History of the United States Space Force

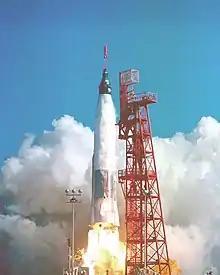
Launch of Mercury-Atlas 6 with John Glenn, becoming the first American to orbit the Earth.

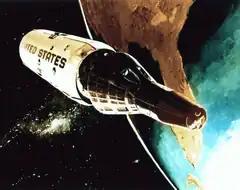
The launched of the Manned Orbiting Laboratory would have resulted in a crewed military space mission.

Alarmed by the orbital flights of Soviet Air Forces cosmonauts Yuri Gagarin in Vostok 1 and Gherman Titov in Vostok 2, the Air Force redoubled its push for a crewed military space program. General Curtis LeMay, Chief of Staff of the Air Force, noted how use of airplanes in the First World War quickly moved from unarmed reconnaissance to combat, and that it would be naïve to believe that the same trends could not expected in space. This view soon gained support, and the Boeing X-20 Dyna-Soar program benefitted. In April the Air Force was authorized to eliminate the suborbital phrase and go ahead with an orbital flight program, using the Titan III booster.